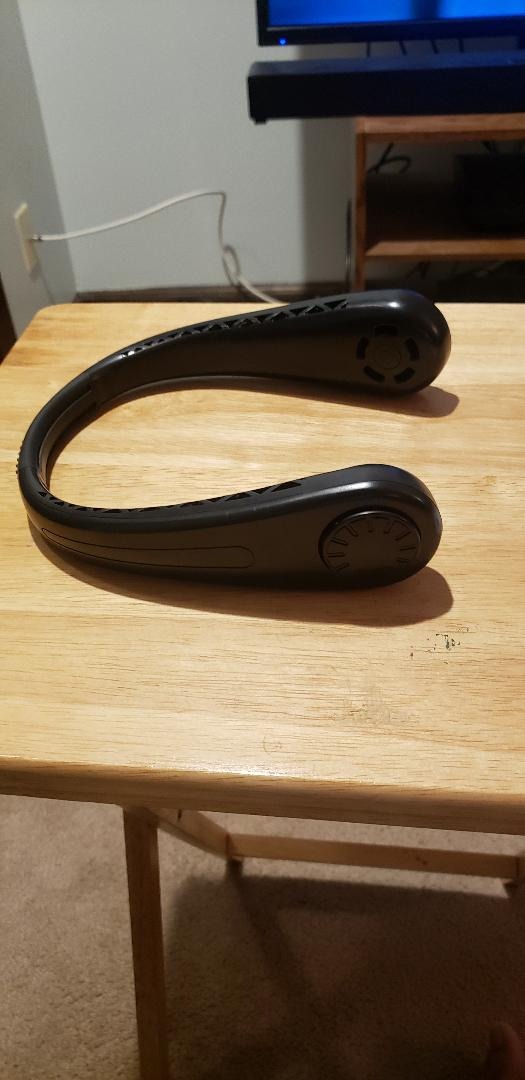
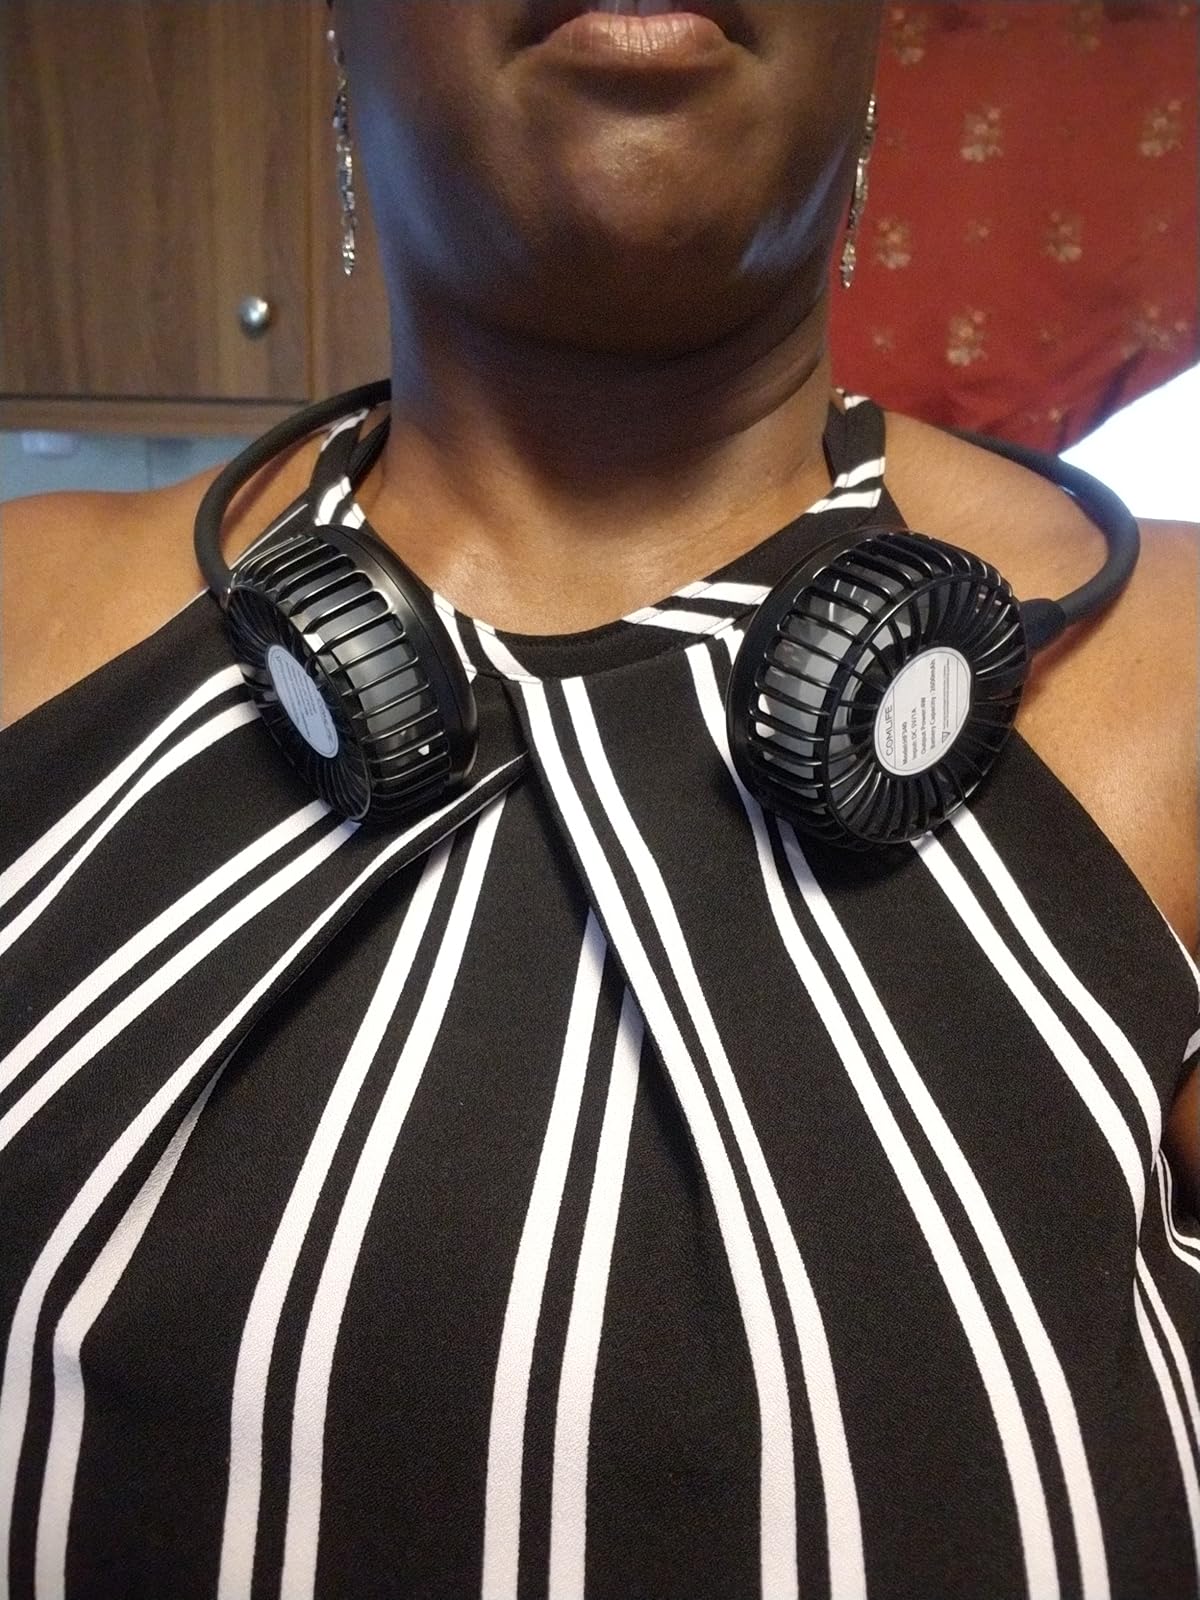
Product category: fan
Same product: no